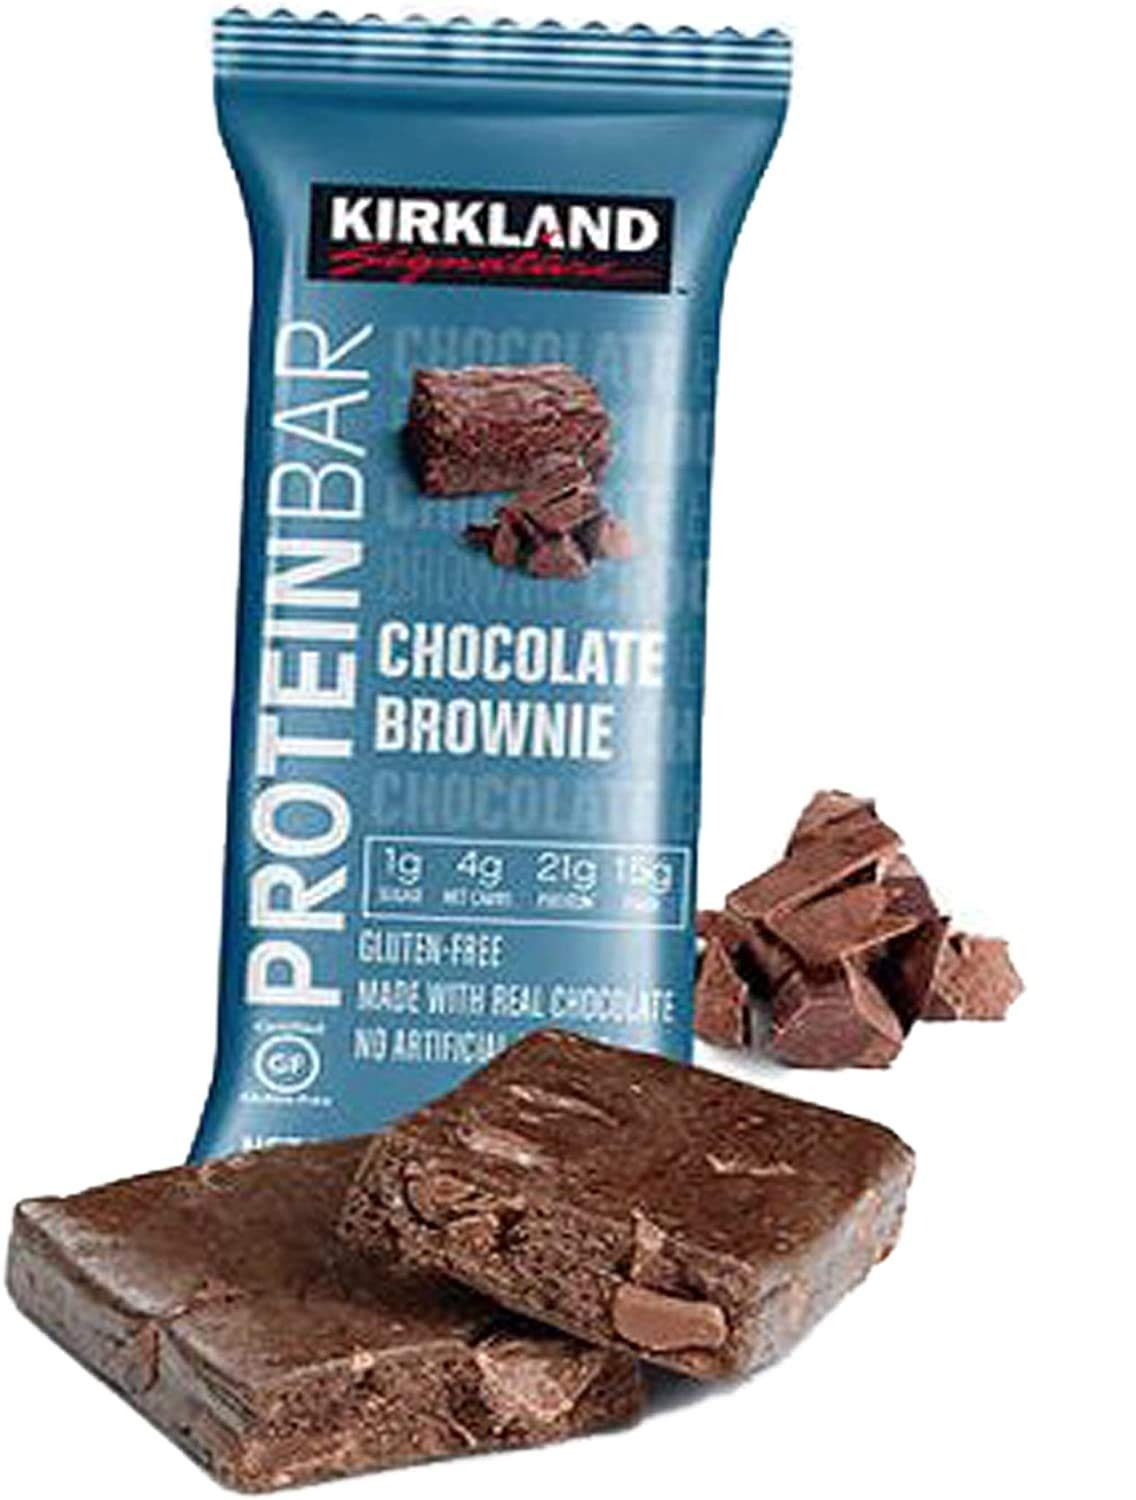
Item Name: Kirkland Signature Protein Bars Chocolate Brownie 2.12 oz, 20-count
Bullet Point 1: Protein Bar
Bullet Point 2: Chocolate Brownie
Bullet Point 3: Kirkland Signature
Product Description: Nutrition for Sustained Energy: Protein Bar is made to feed the adventure in all of us. Our bars are purposefully crafted to deliver the protein, fiber, and carbs to sustain active bodies. A perfect energy snack to fuel up with, before, or during activity. Energy For Working Out: 21 g of complete protein with essential amino acids to help build and repair muscles whether you’re in the gym or on the job. They remain a tasty choice for anyone looking for a protein boost with a winning texture. Protein Bars For Healthy Lives: Our protein bars are makes for women & men on a quest to get fit. Whether you're focused on muscle gains, lifting or are an active bodybuilder, Our Kirkland Signature Variety Protein bars give you the energy to go for the gold. Raise The Bar on Protein: You push your muscles to the limits & need the best nutrients to fuel your body. we are delivering quality flavor & nutrition in every bar, so bars are a great fit for a healthy life. Take your Protein Bar with you anywhere for a sensationally nutritious snack you can enjoy whenever hunger strikes
Value: 42.4
Unit: Ounce

Price: 49.78